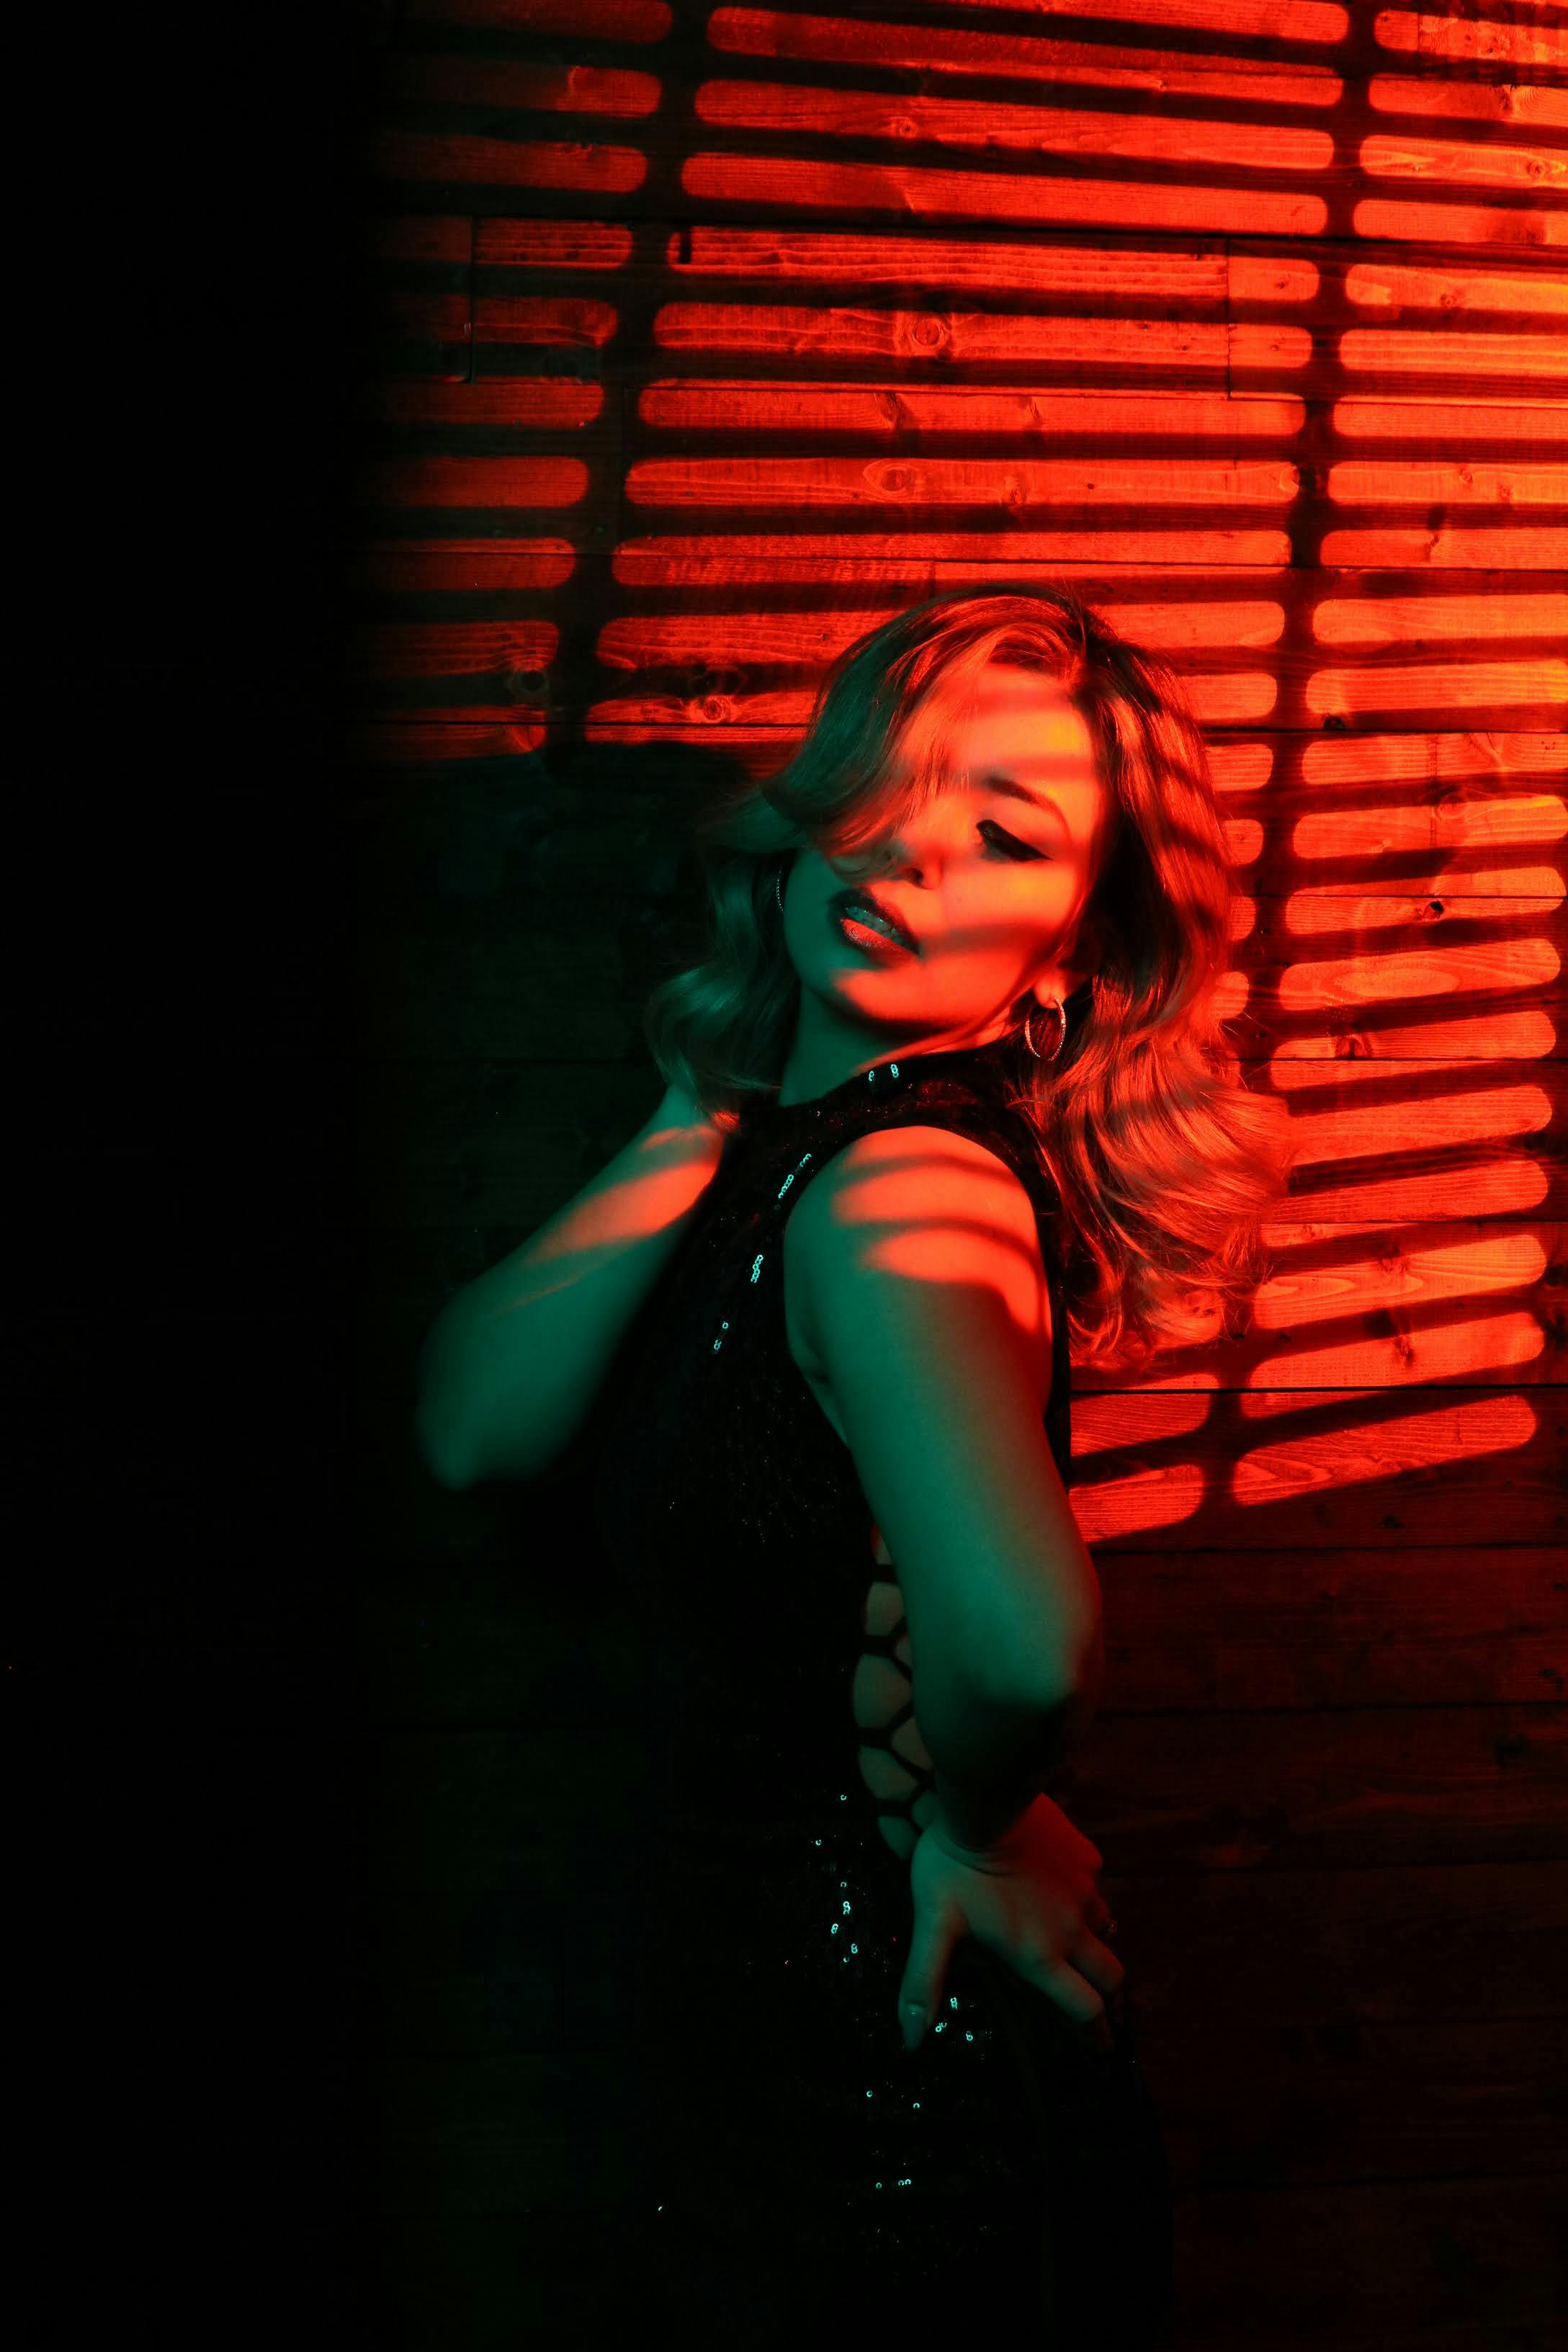
woman, flash photography, Tints and shades, magenta, fun, entertainment, microphone, electric blue, event, darkness, performing arts, jewellery, room, elbow, thigh, brick, shadow, performance art, singer, flesh, music artist, portrait photography, performance, music, night